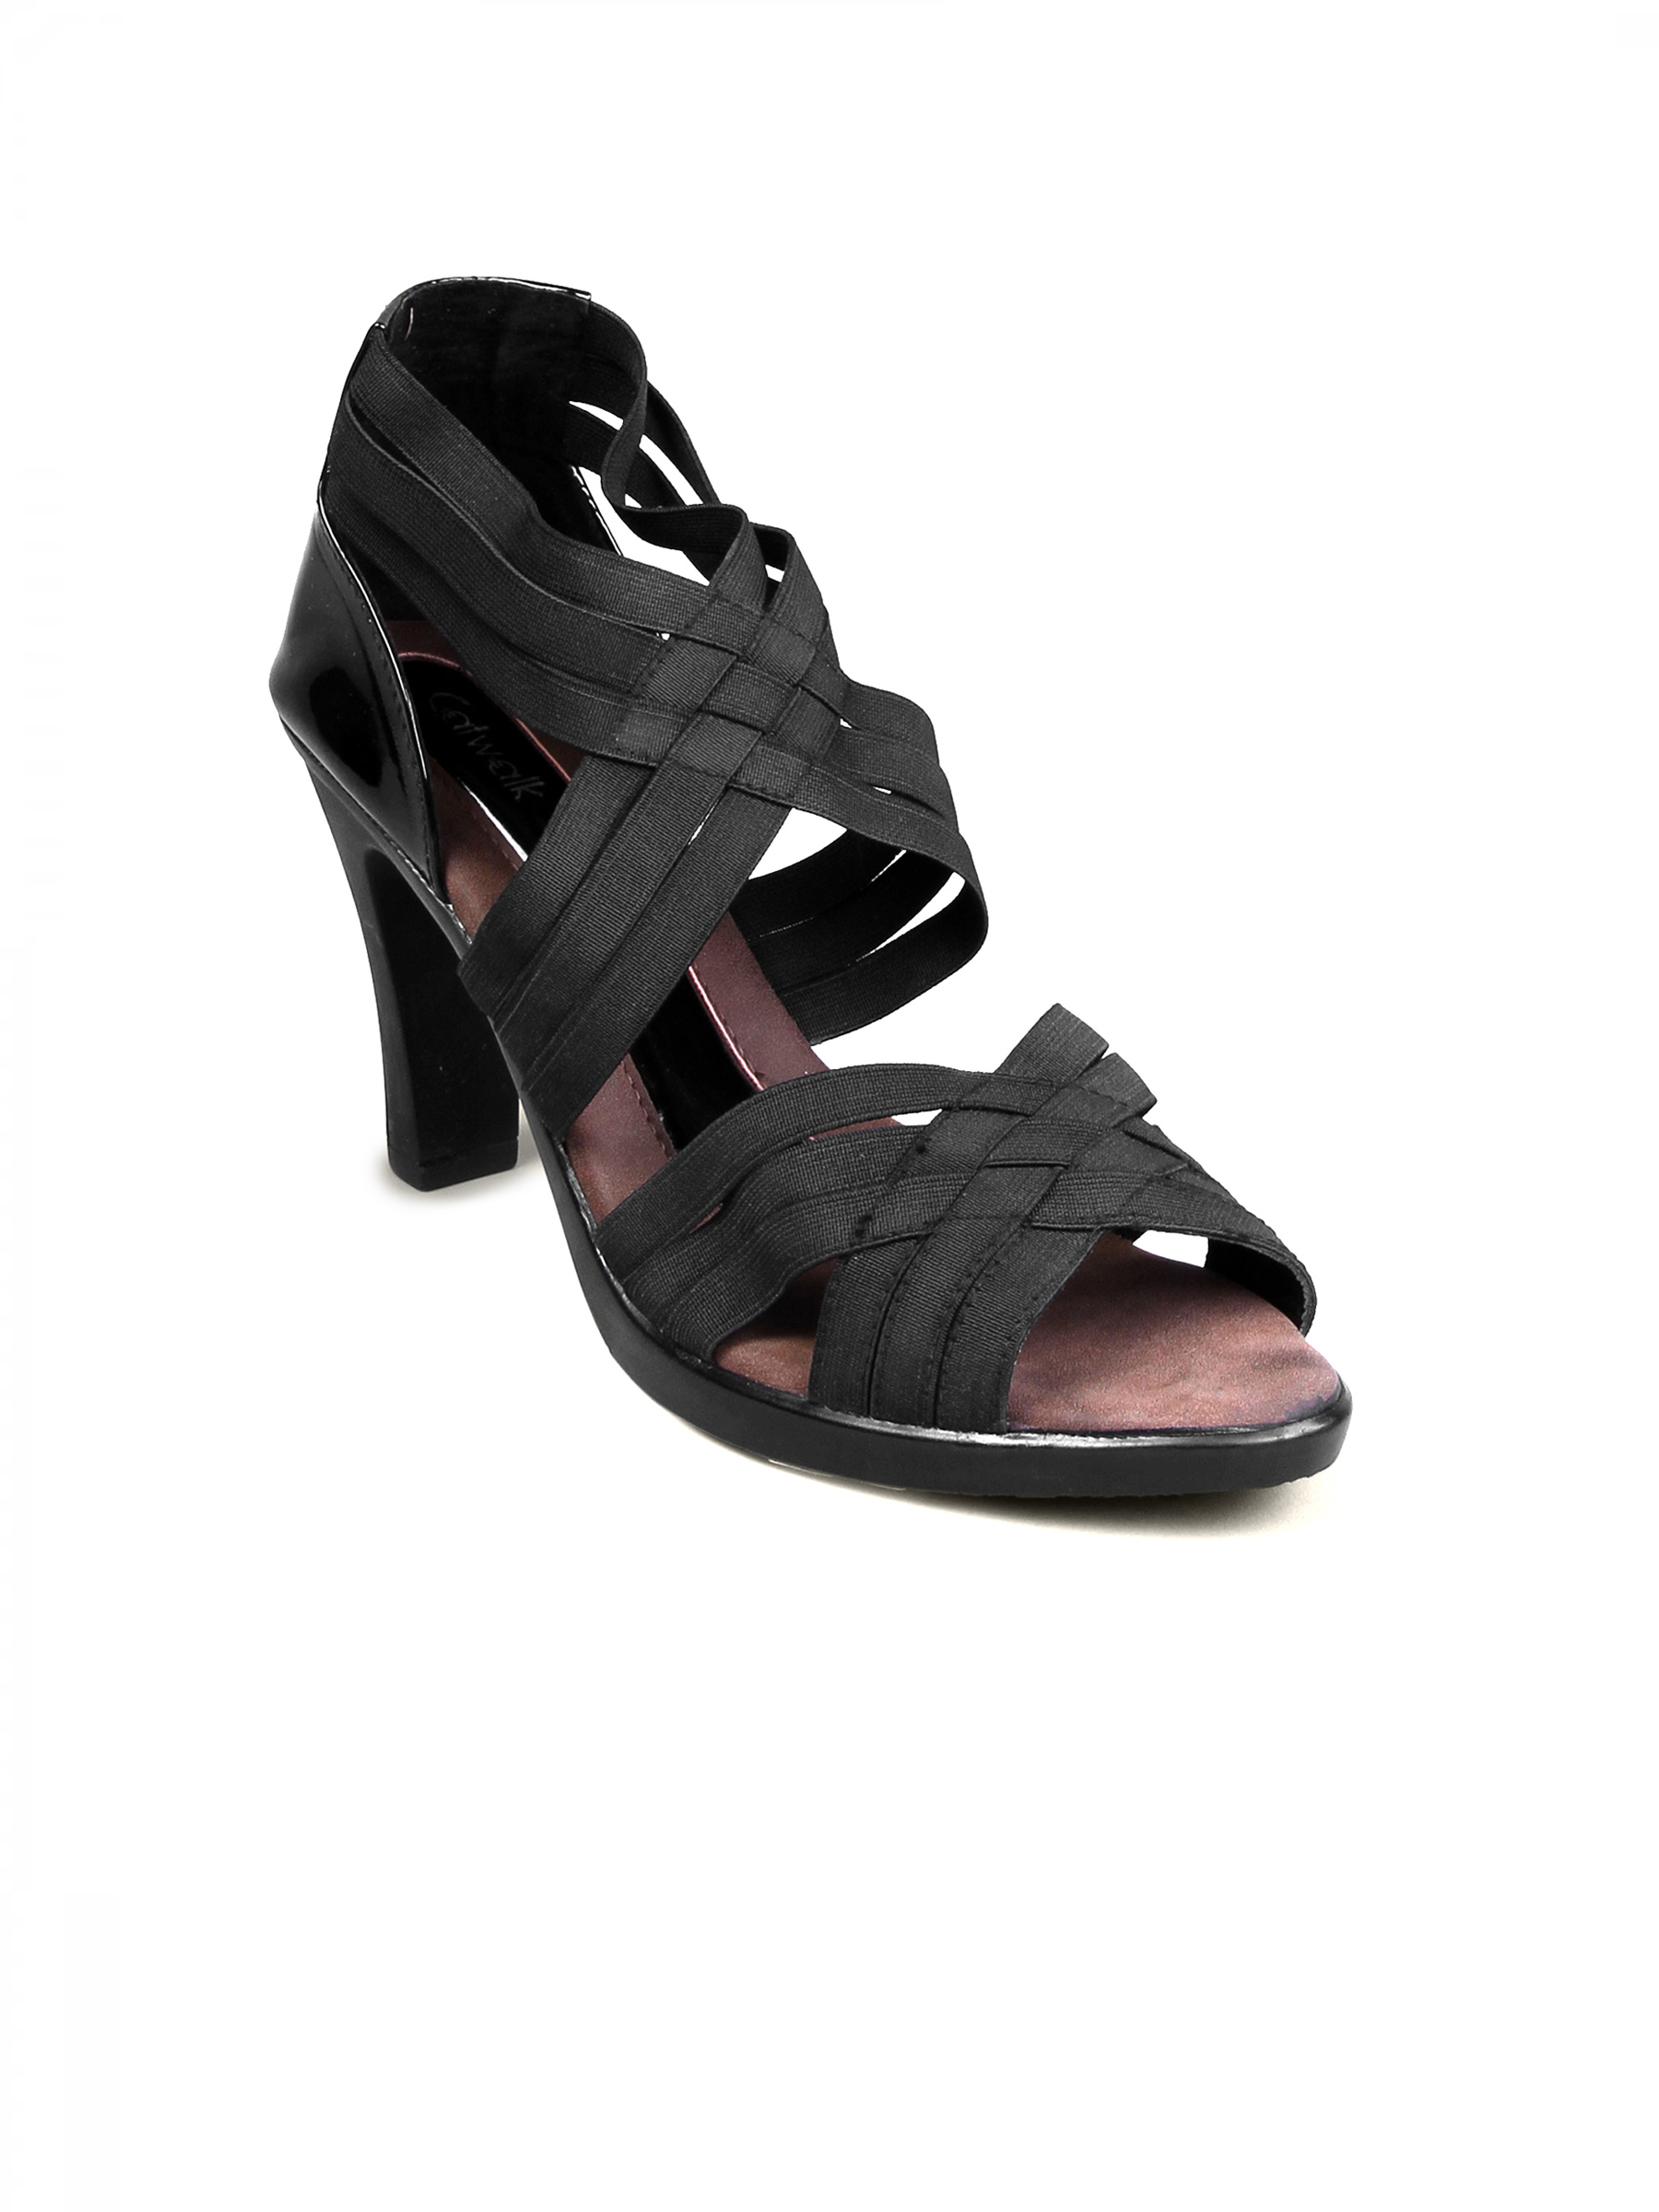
Catwalk Women Party Heeled Strap Black Heels
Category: Footwear / Shoes / Heels
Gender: Women
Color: Black
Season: Winter 2015
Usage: Casual